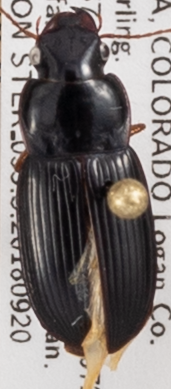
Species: Harpalus paratus
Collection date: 2018-09-20
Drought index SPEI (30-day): -0.9
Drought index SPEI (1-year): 0.86
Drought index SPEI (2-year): -0.128